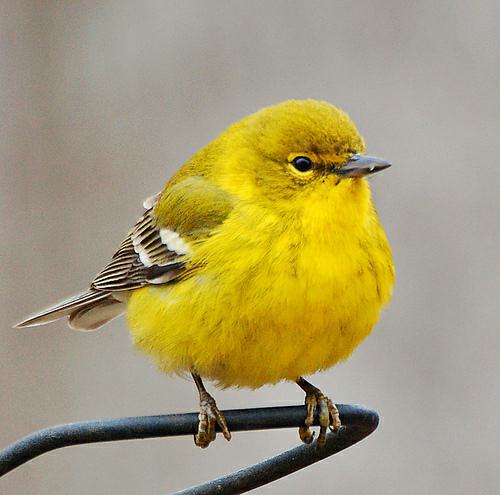
A photo of a pine warbler